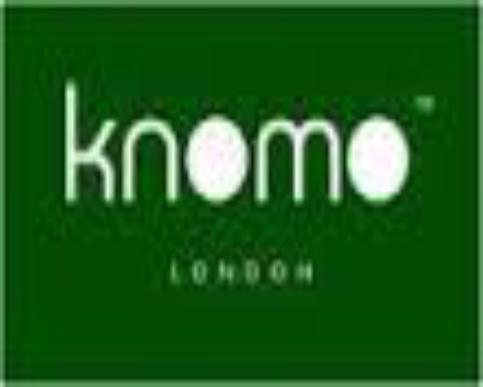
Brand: Knomo
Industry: Clothes